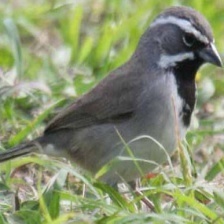
Species: BLACK-THROATED SPARROW
Scientific name: AMPHISPIZA BILINEATA